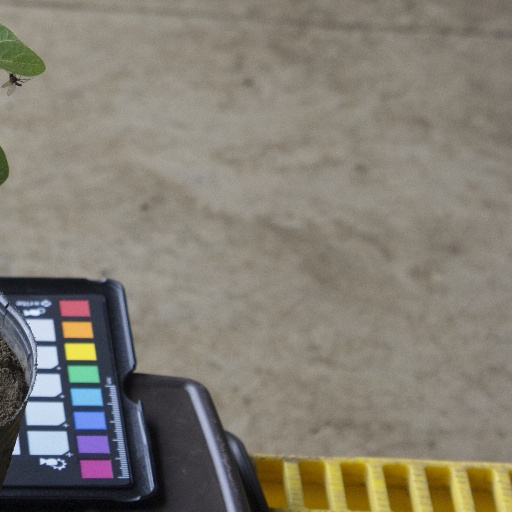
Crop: soybean